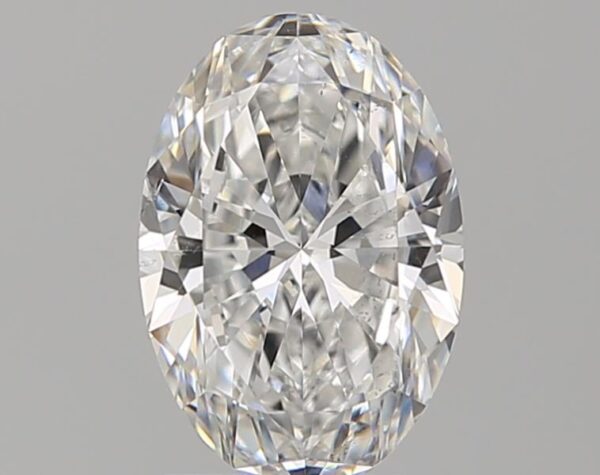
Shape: oval
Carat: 1.21
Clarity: VS2
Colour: D
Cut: EX
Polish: EX
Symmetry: VG
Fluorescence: ST
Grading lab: GIA
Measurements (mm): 8.58 x 5.87 x 3.55